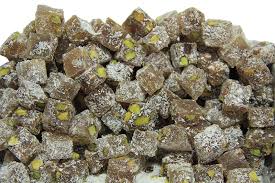
Yemek: lokum